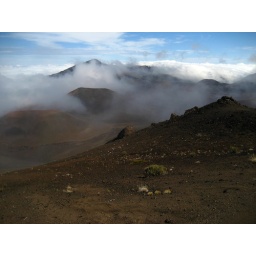
the floor of the crater is still thousands of feet above sea level so clouds roll through.